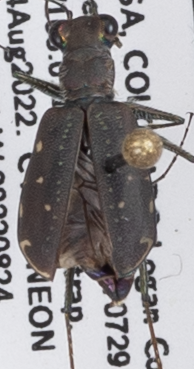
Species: Cicindela punctulata
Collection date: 2022-08-24
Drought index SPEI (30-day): -0.786
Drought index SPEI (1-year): -1.578
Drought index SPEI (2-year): -1.69